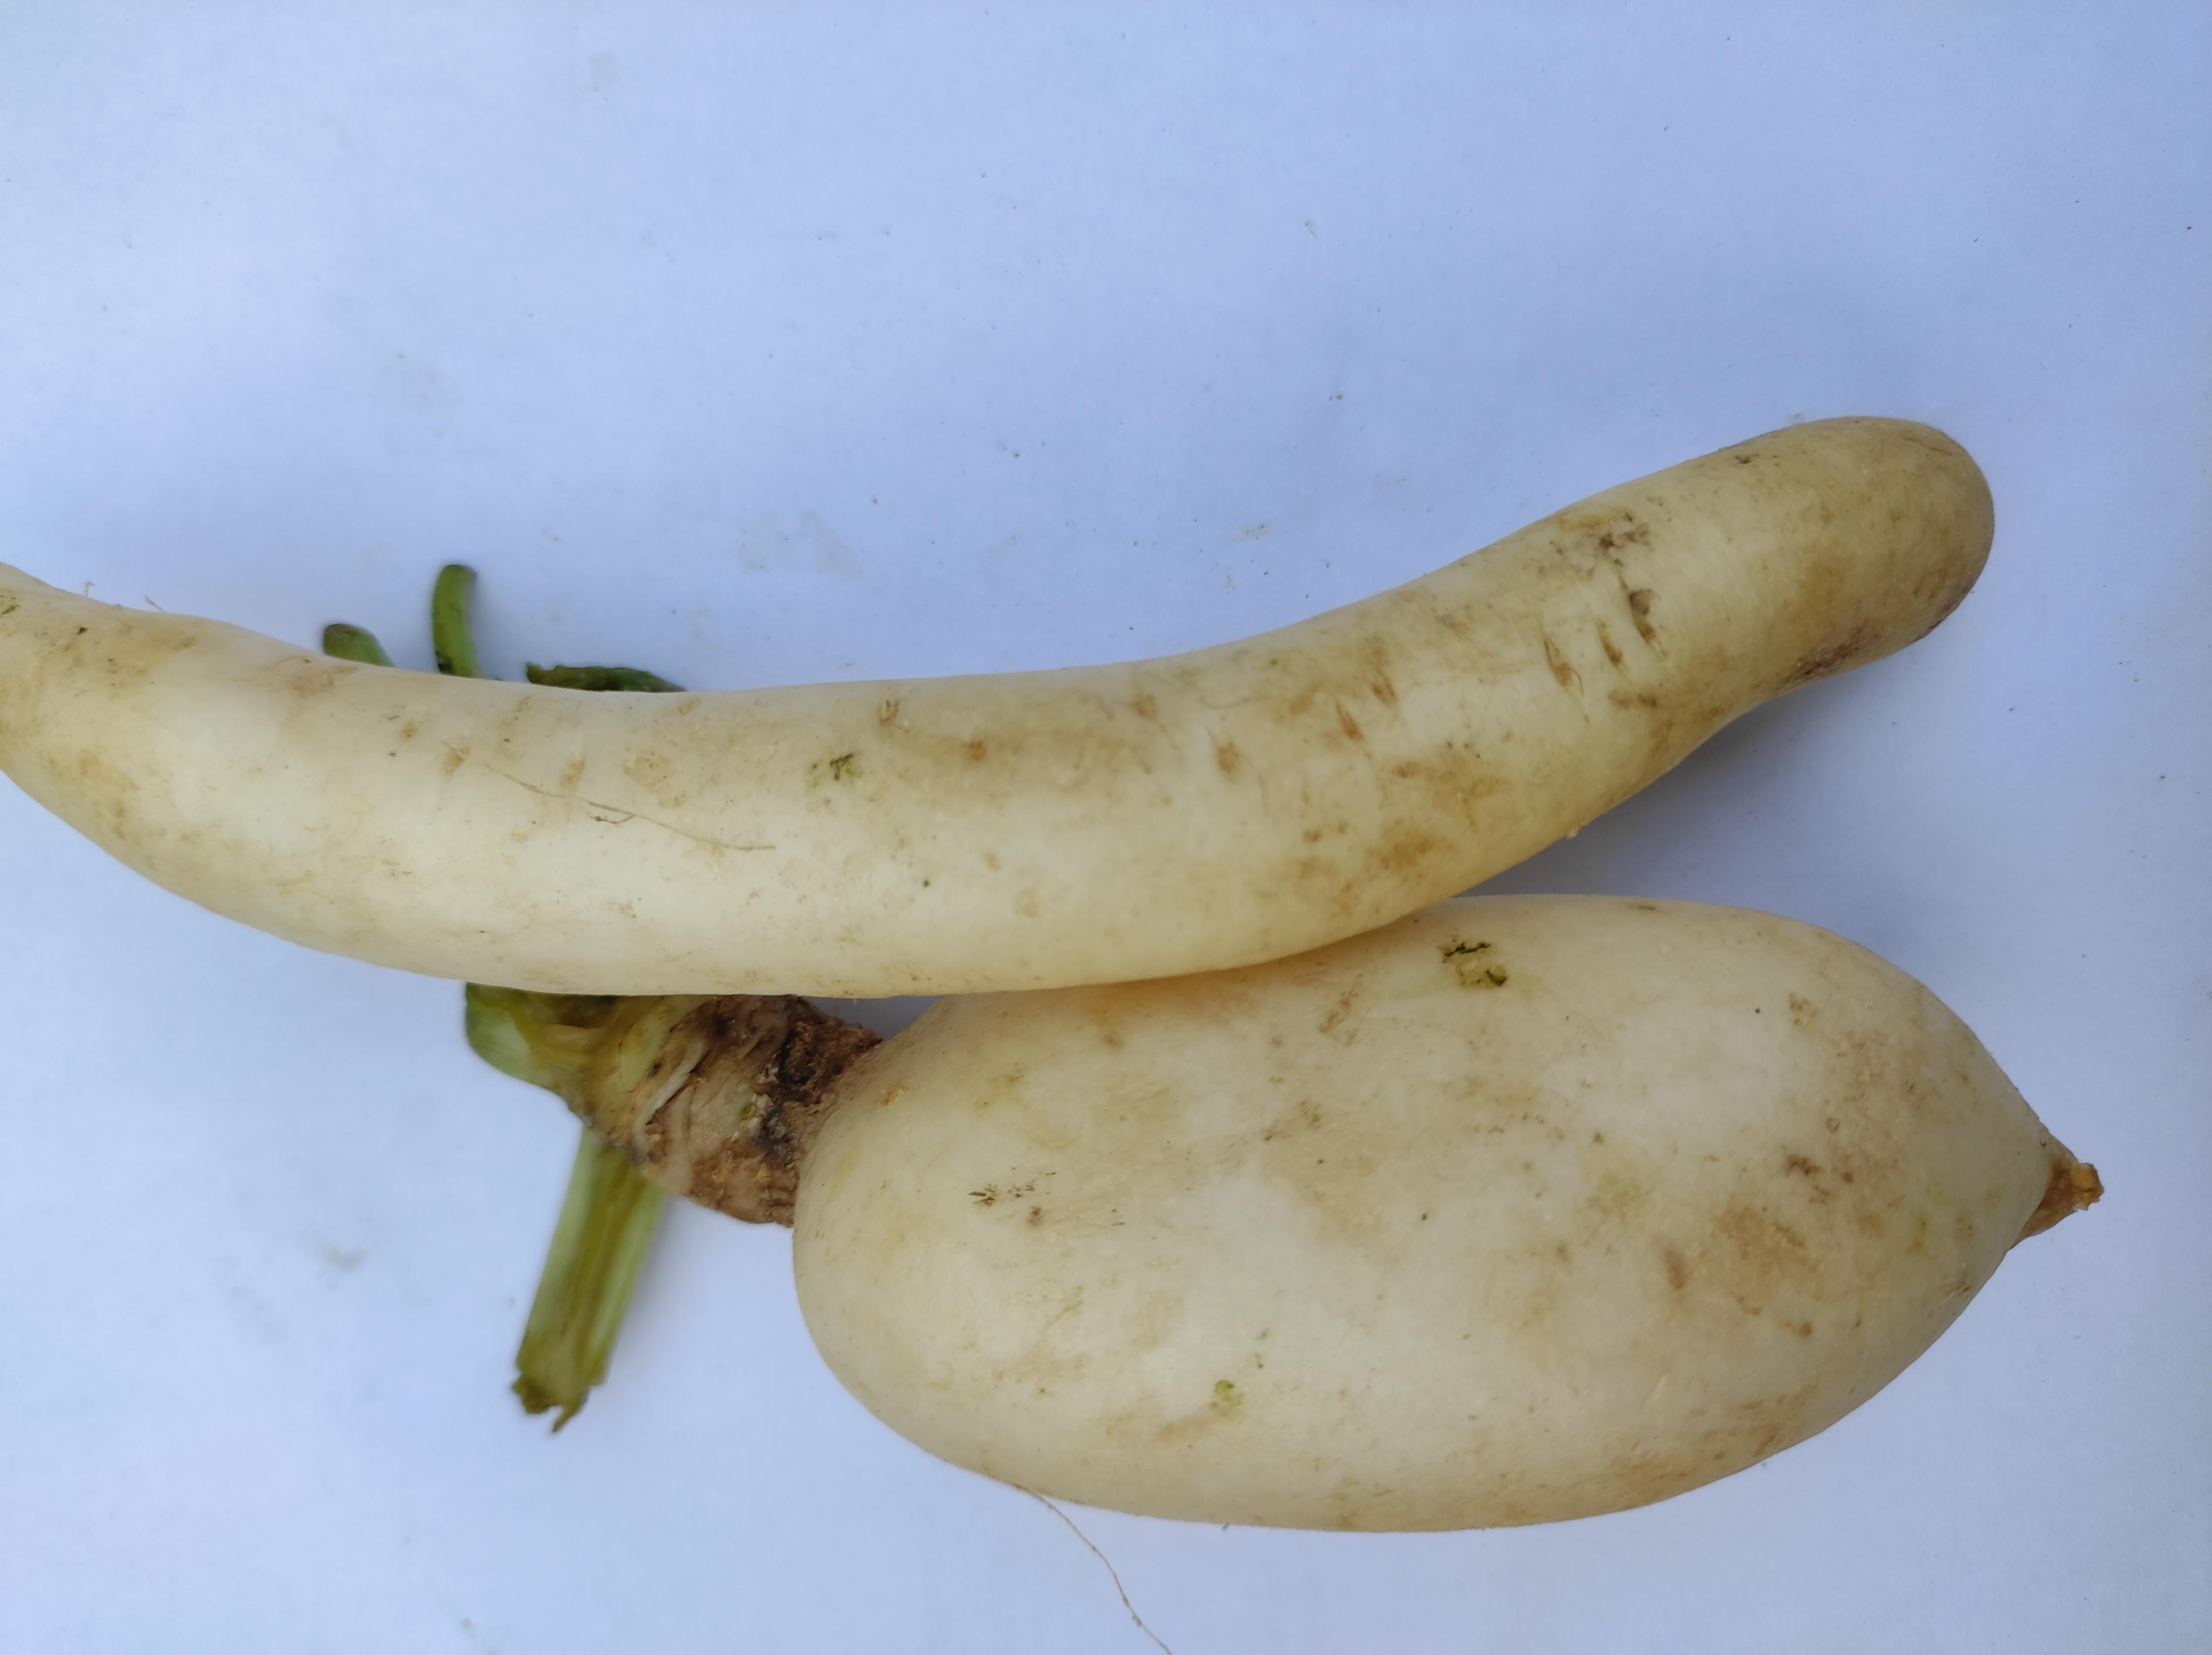
Label: Radish